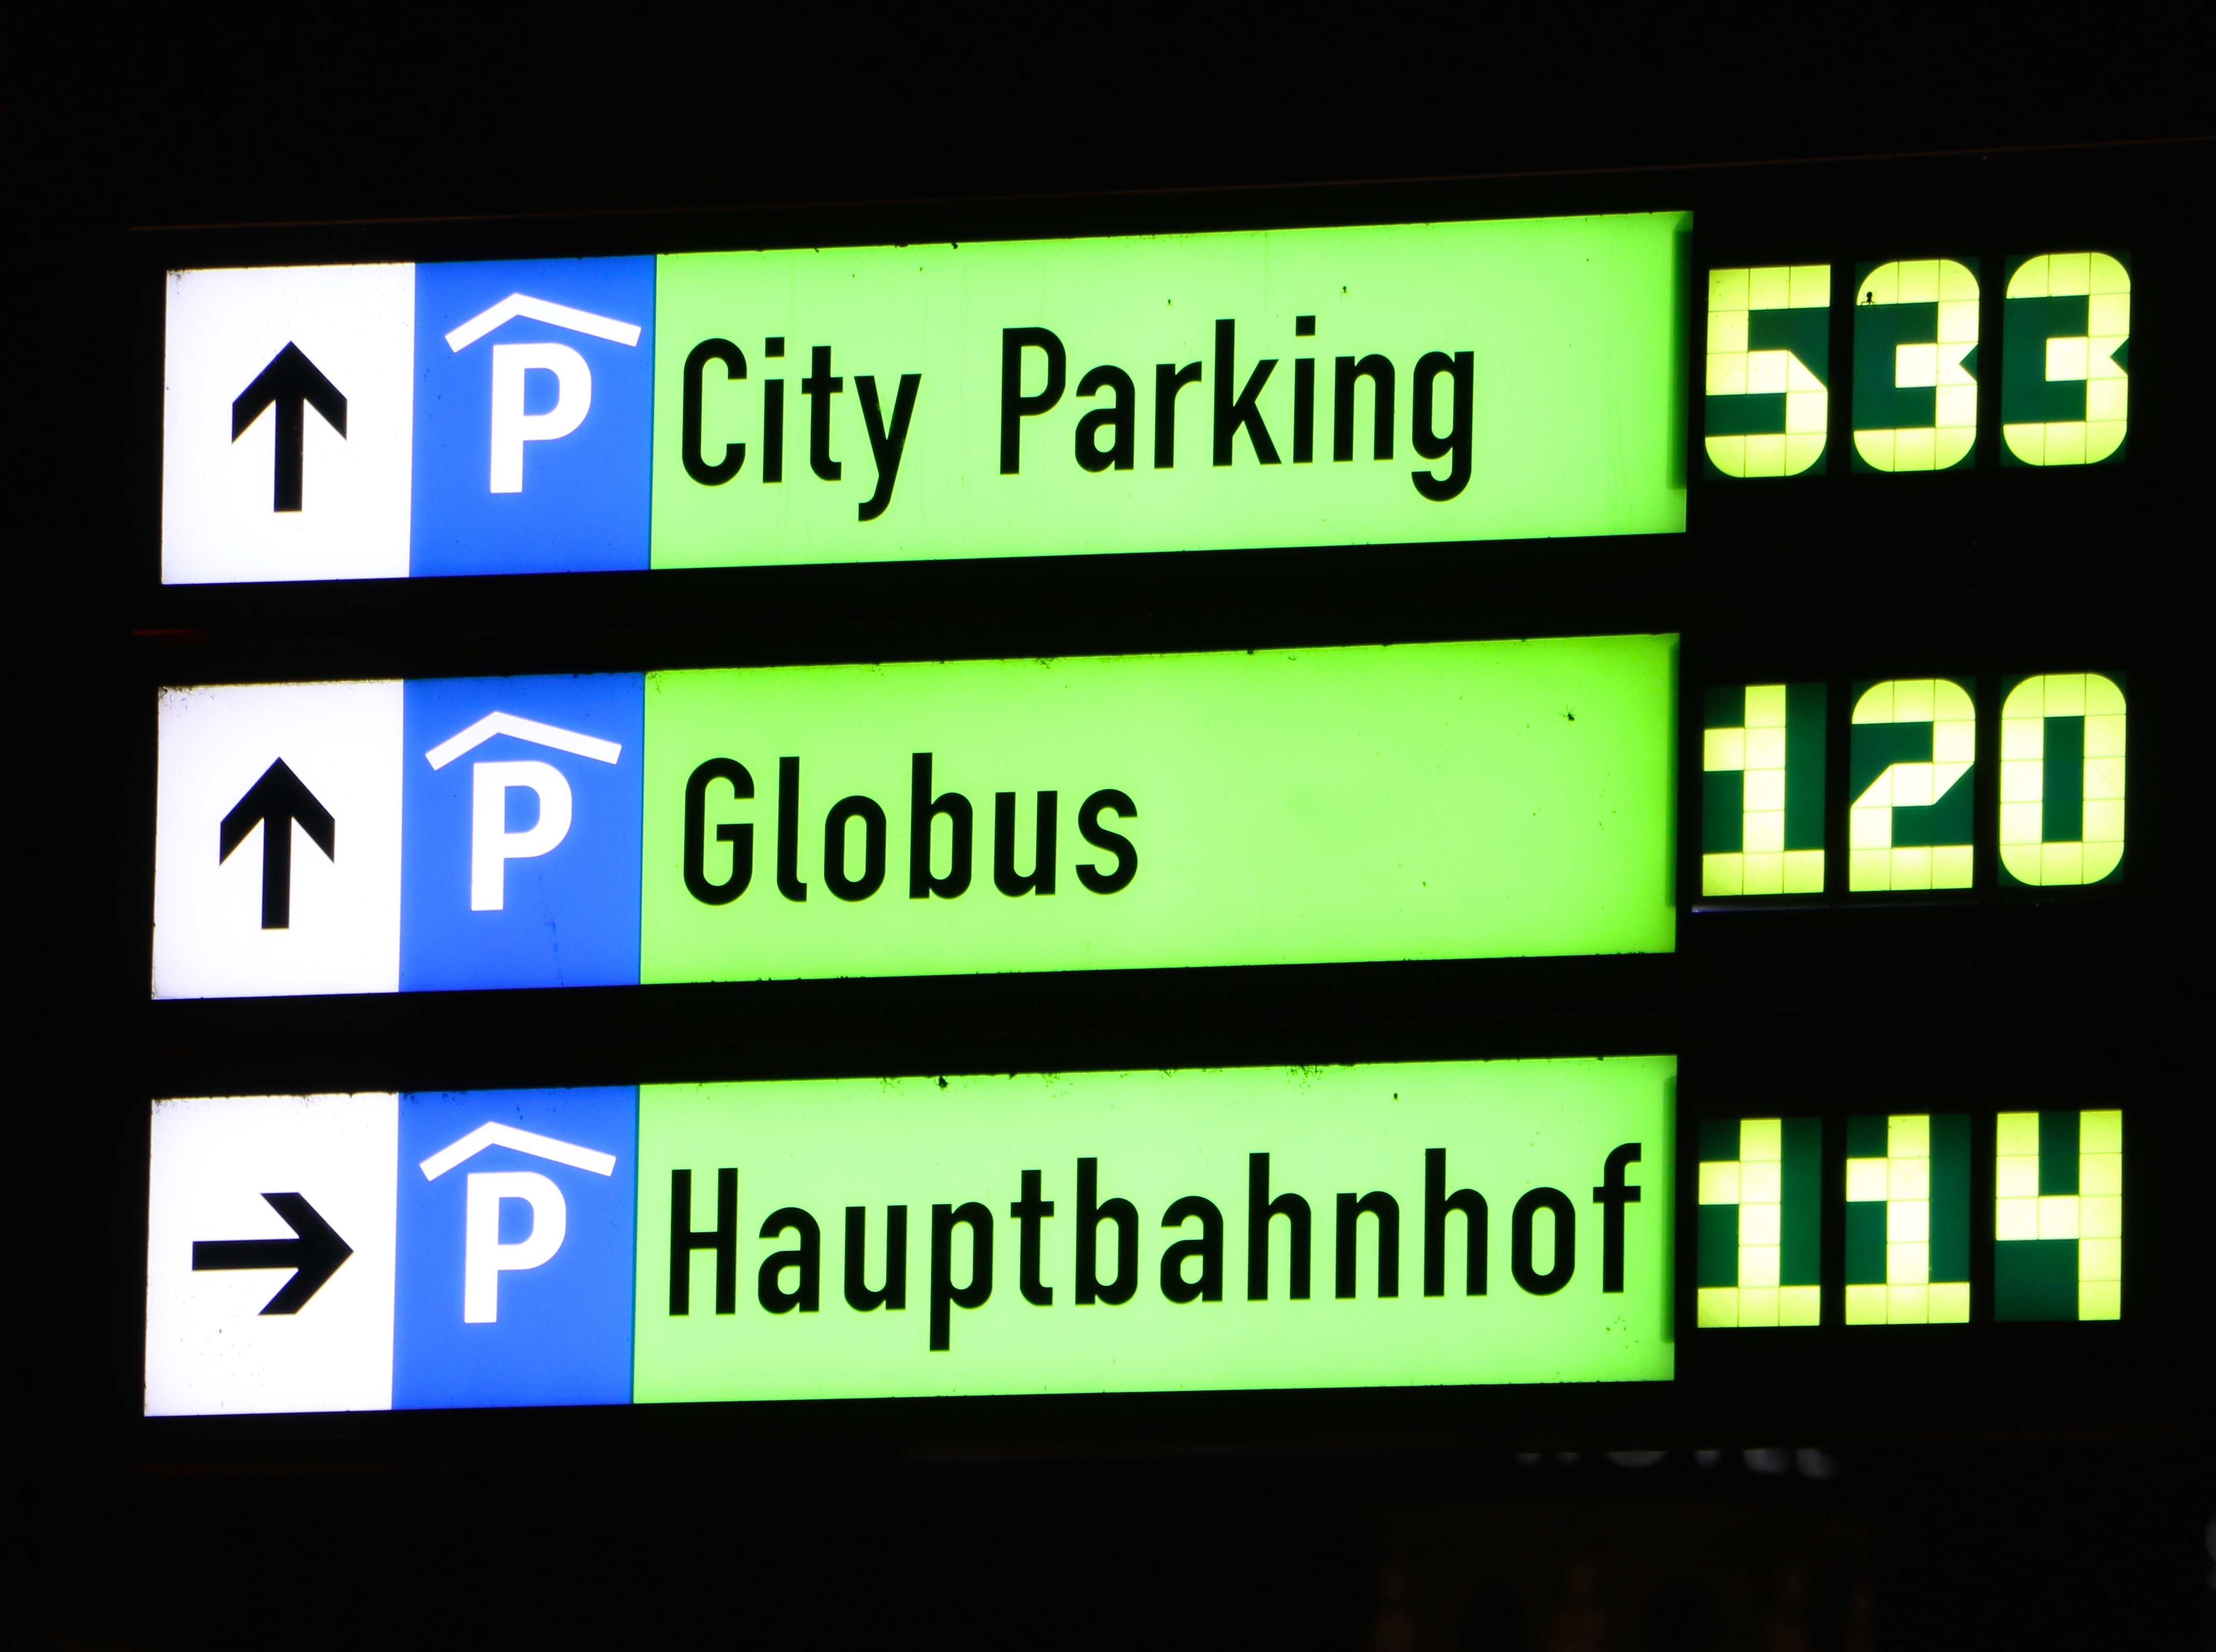
number, sign, line, signage, brand, font, text, bright, shape, presentation, scoreboard, information board, free parking, vehicle registration plate, overhead projector, park homes